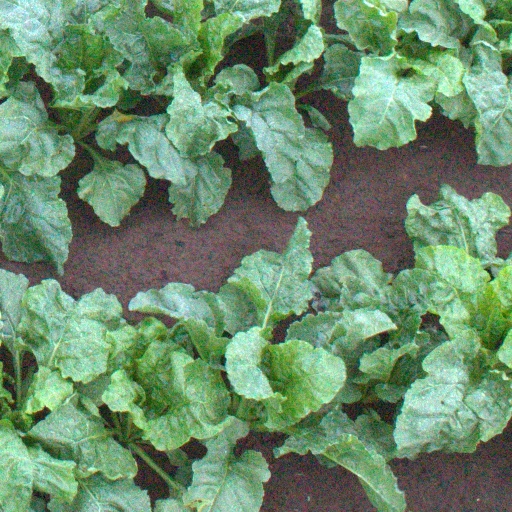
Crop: sugar beet